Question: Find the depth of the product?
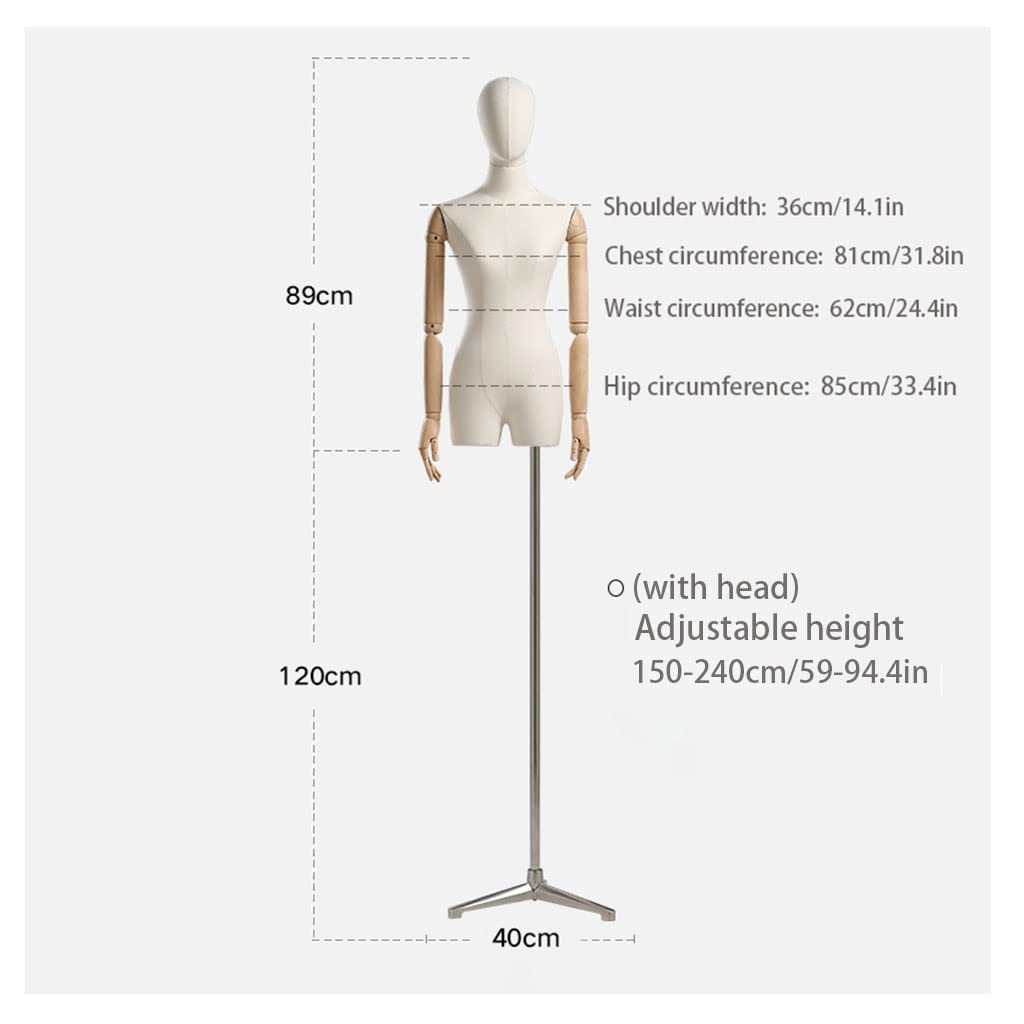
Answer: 40.0 centimetre